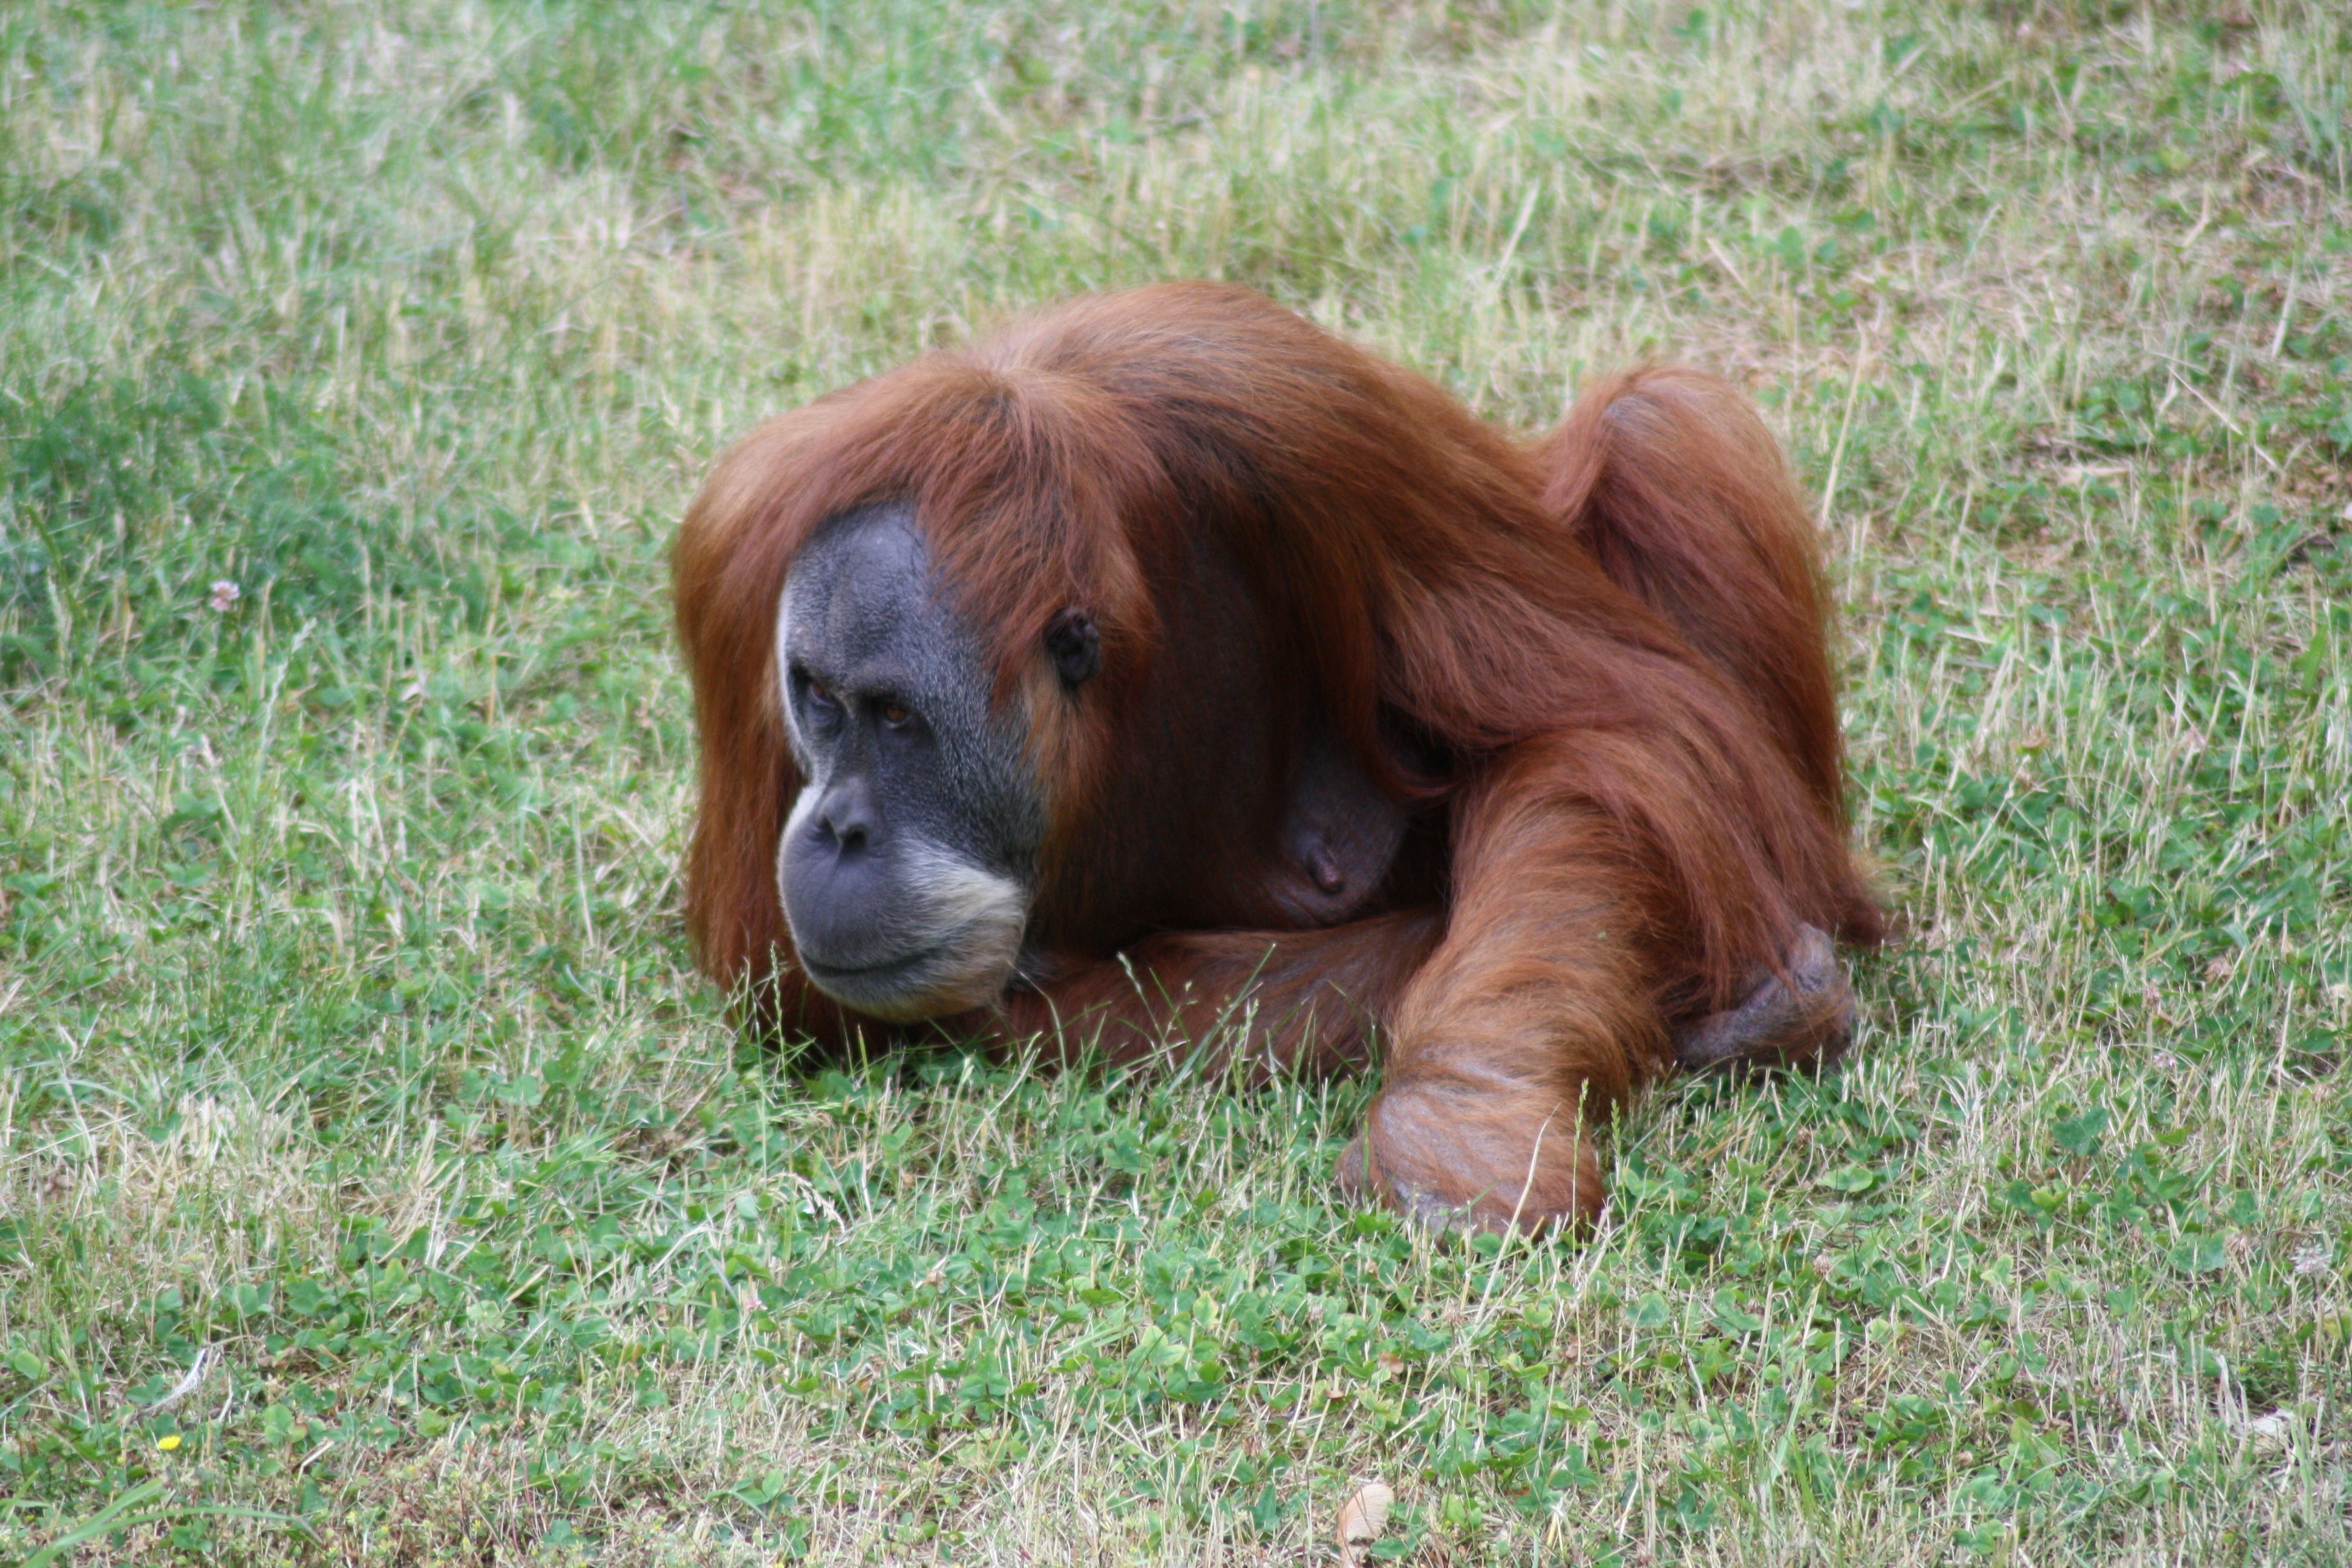
grass, animal, wildlife, zoo, mammal, monkey, fauna, primate, orangutan, vertebrate, wildlife photography, great ape